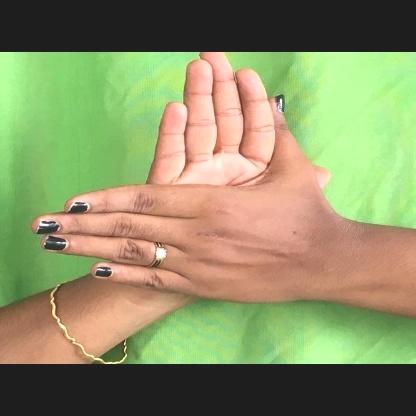
Mudra: Chakra